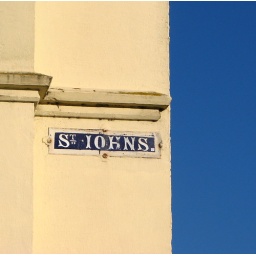
a street sign in Warwick, UK. I Like the I for a J thing, that we don't do any more.